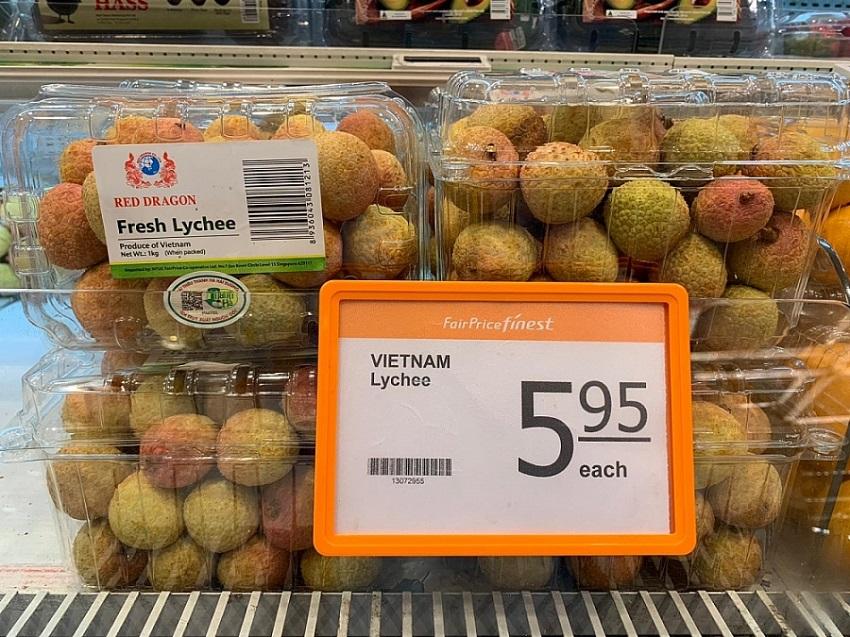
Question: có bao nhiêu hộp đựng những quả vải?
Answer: có bốn hộp đựng quả vải